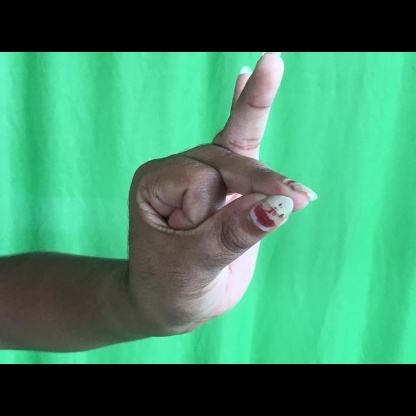
Mudra: Bramaram